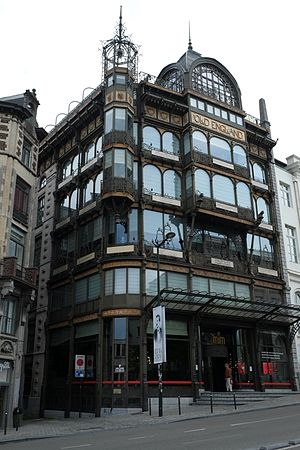
Old England
Old England.
Old England er en bygning i nærheden af kongeslottet i det centrale Bruxelles, Belgien. Huset er opført som butiksejendom, oprindeligt med kontorer og beboelse i de øverste etager.